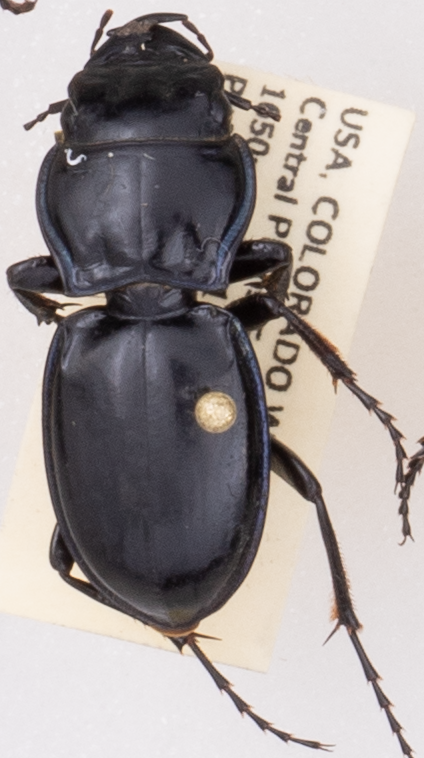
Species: Pasimachus elongatus
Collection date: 2020-06-24
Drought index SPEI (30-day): -0.688
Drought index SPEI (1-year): -0.676
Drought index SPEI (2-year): -0.072